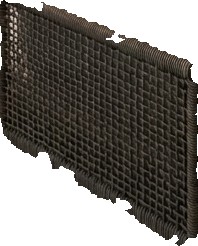
Surface category: cladding